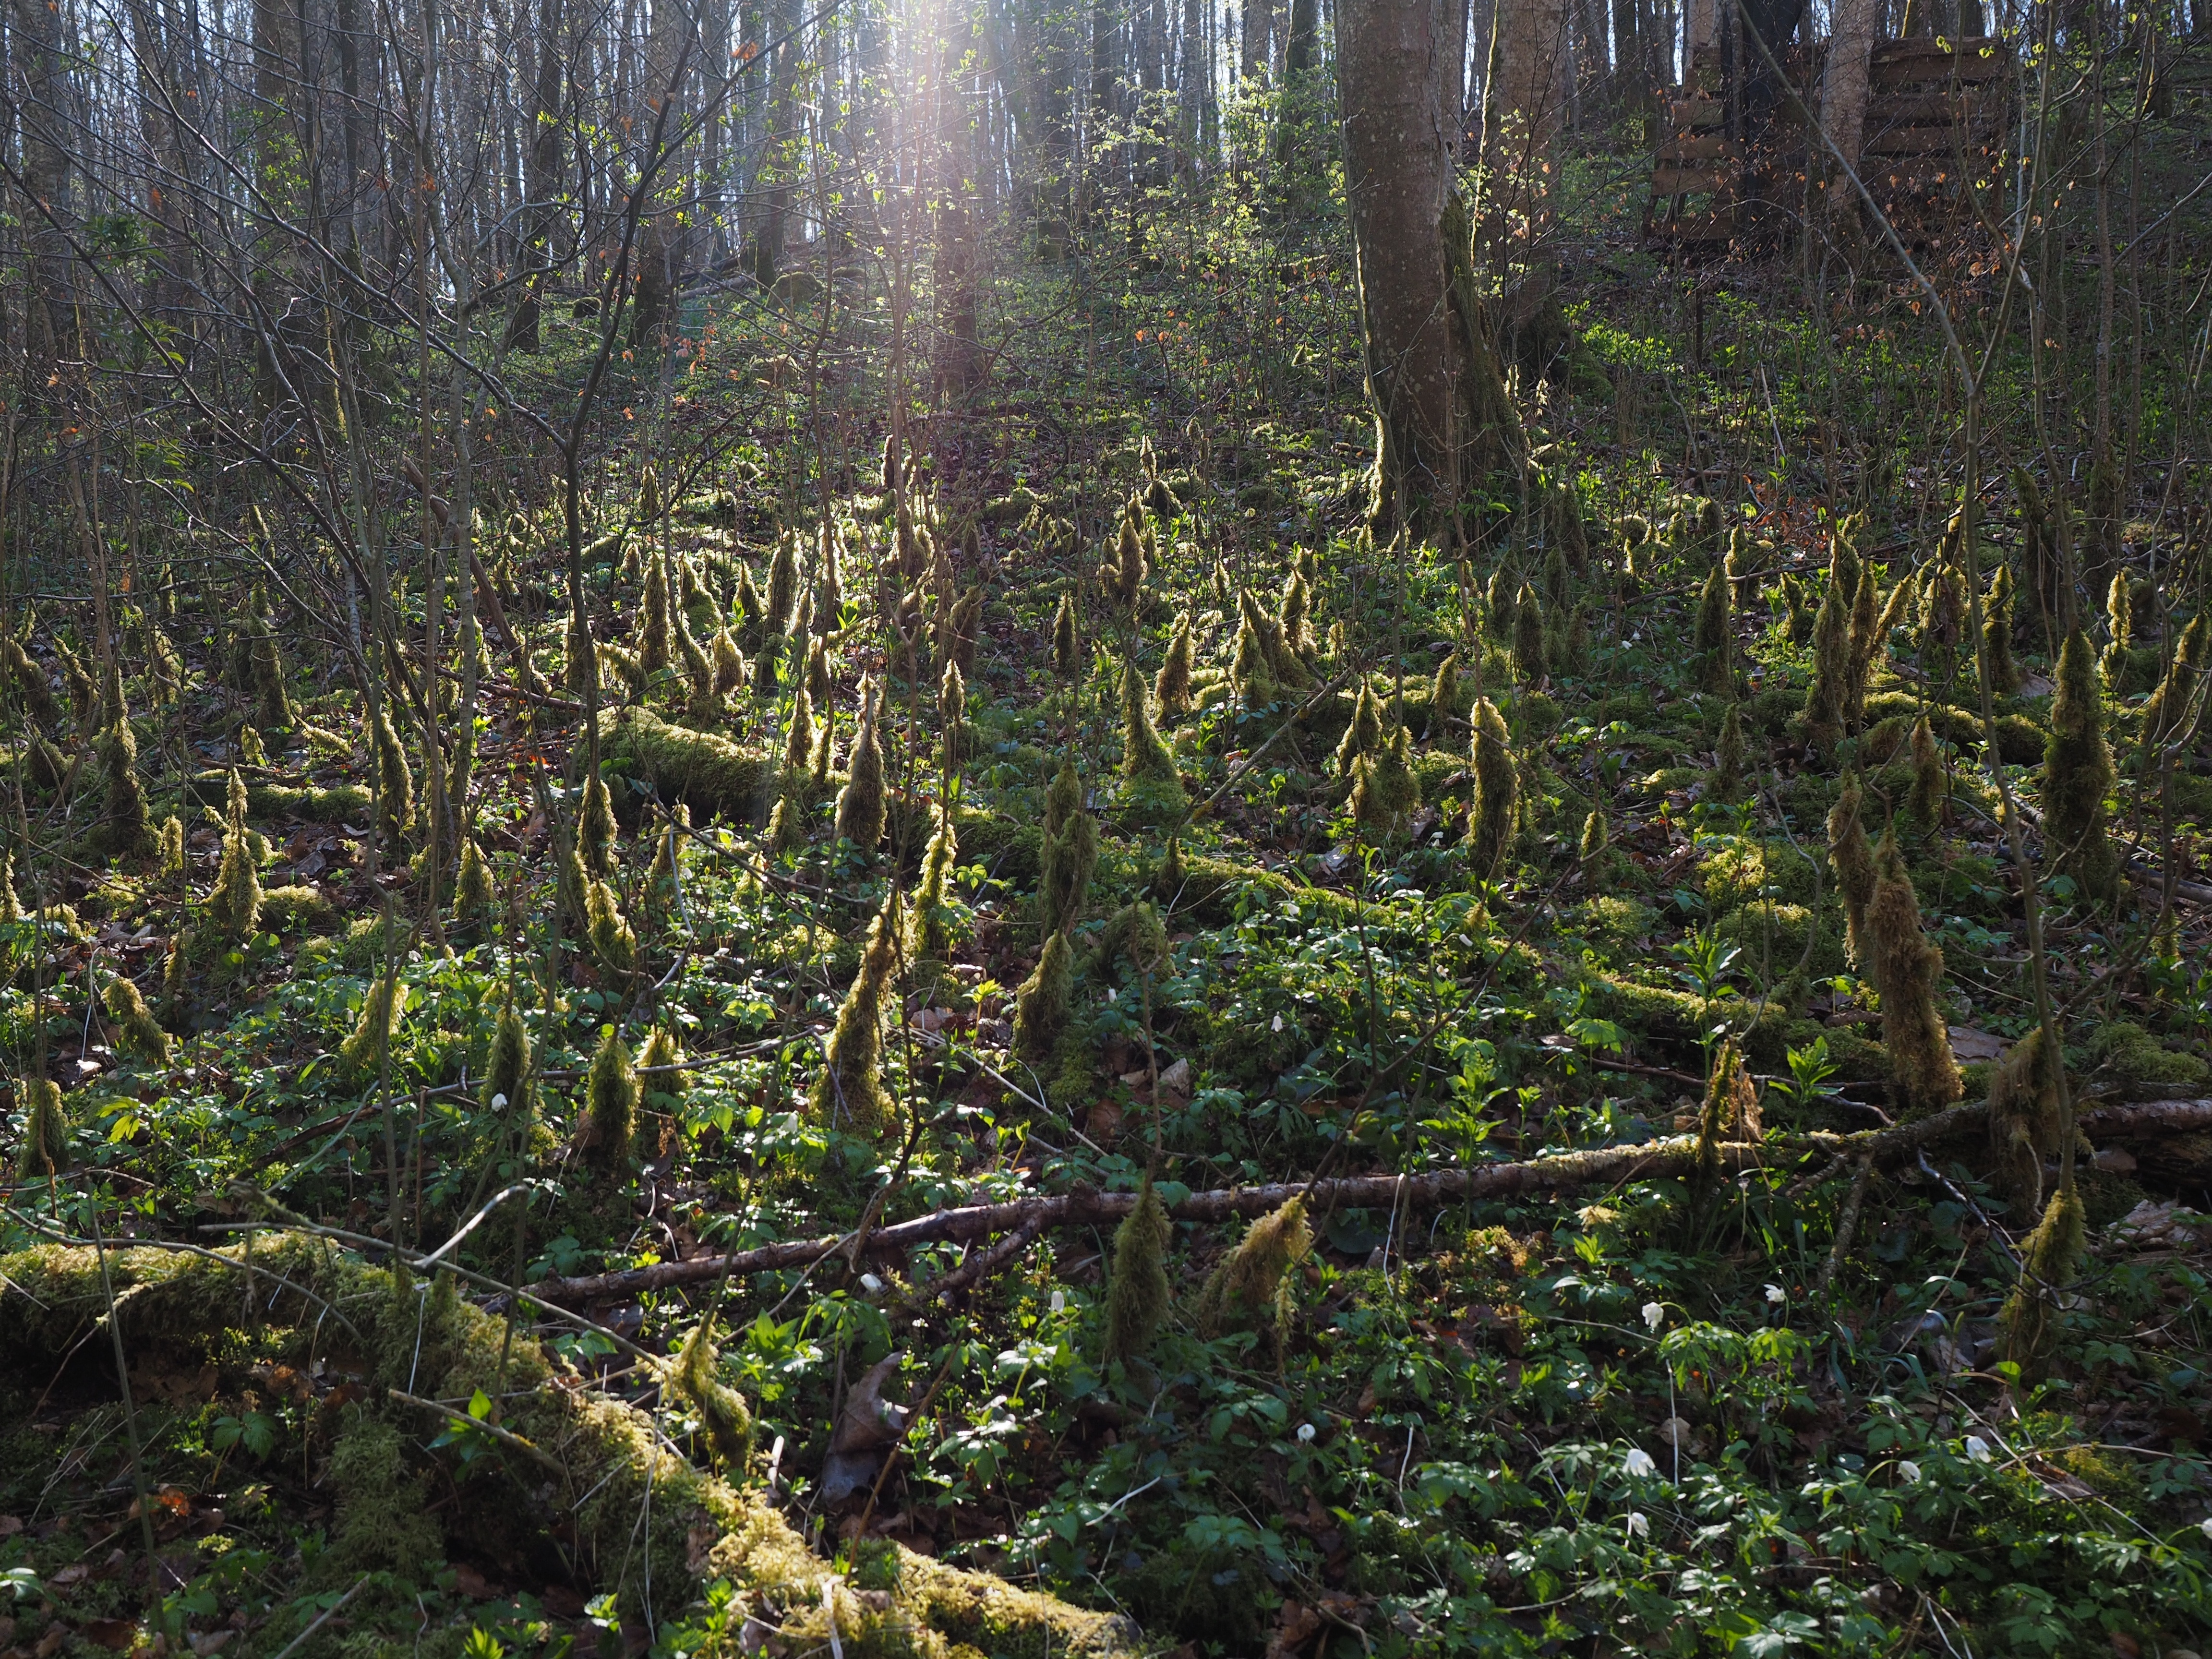
tree, forest, swamp, wilderness, trail, leaf, flower, moss, wildlife, jungle, botany, flora, wildflower, forest floor, spruce, vegetation, rainforest, deciduous, wetland, undergrowth, woodland, habitat, ecosystem, back light, bemoost, fouling, biome, old growth forest, natural environment, geographical feature, temperate broadleaf and mixed forest, temperate coniferous forest, land plant, moss growth